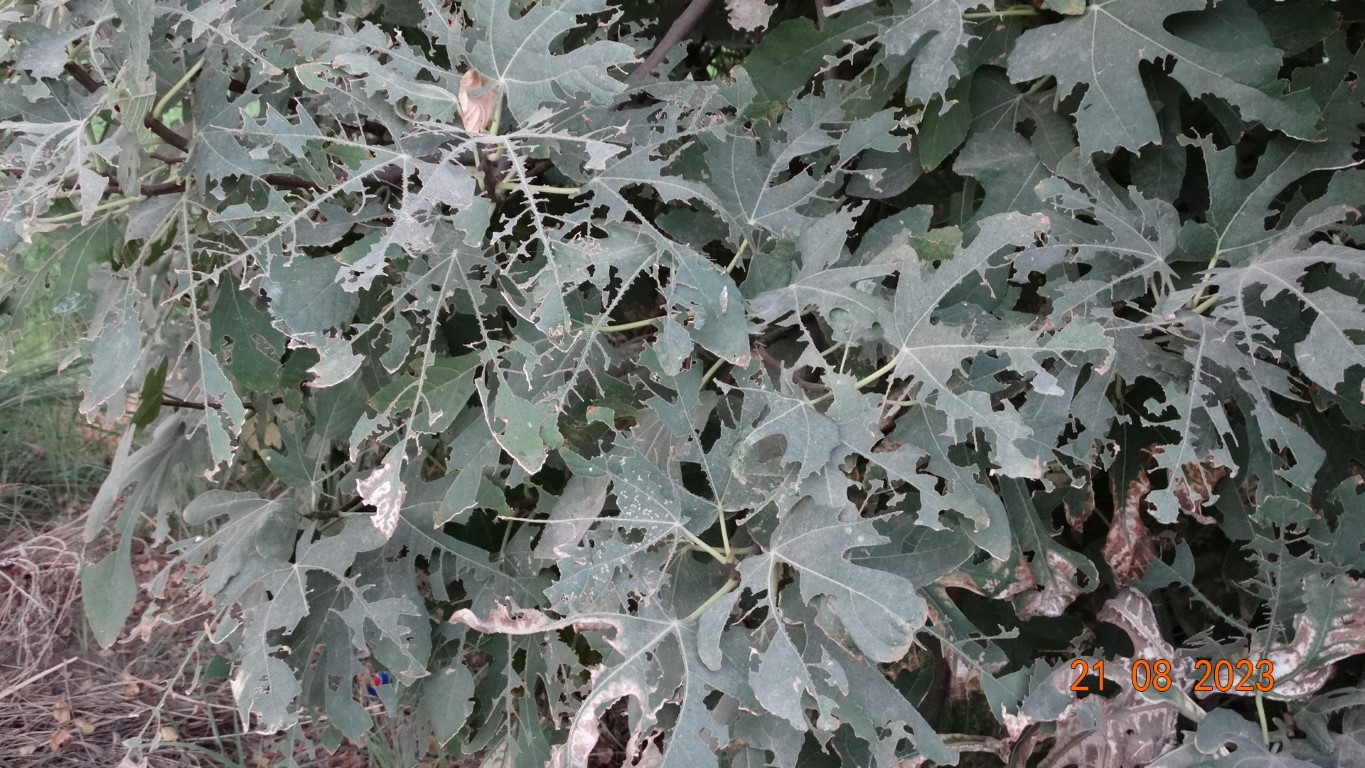
Label: infected